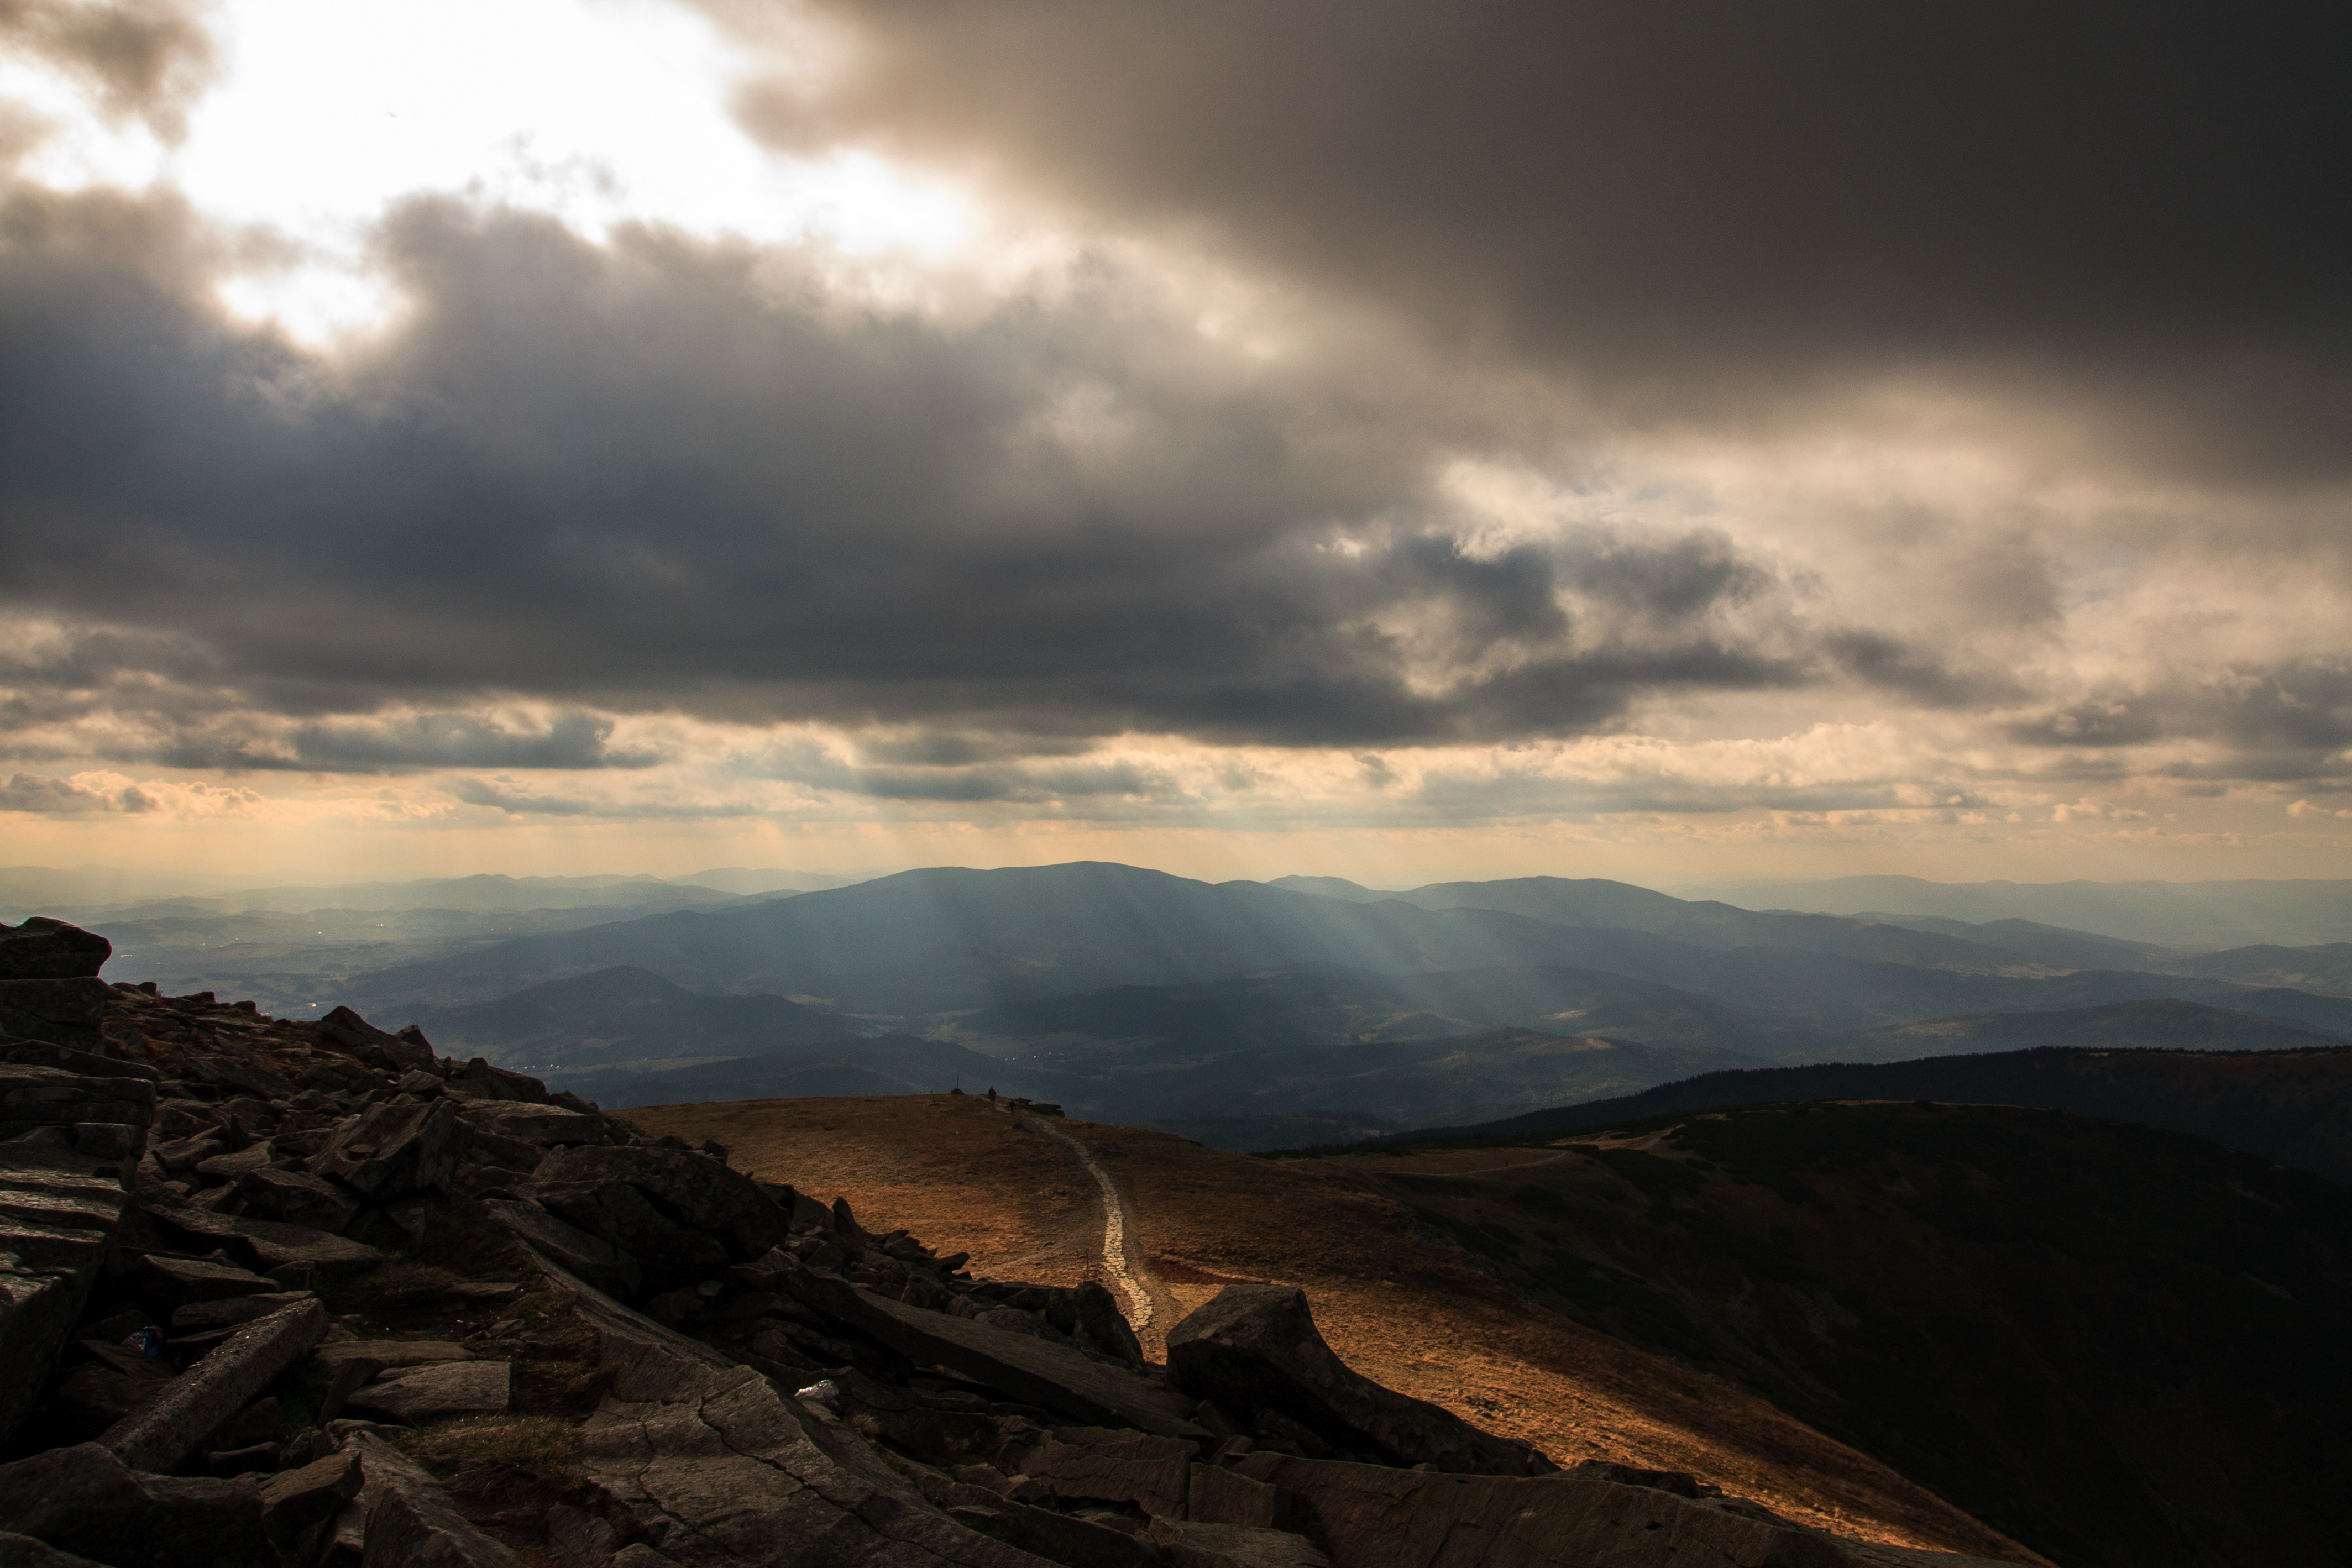
landscape, sea, nature, path, rock, horizon, mountain, cloud, sky, sunrise, sunset, sunlight, cloudy, morning, hill, dawn, valley, mountain range, dusk, evening, summit, landform, meteorological phenomenon, geographical feature, atmospheric phenomenon, mountainous landforms